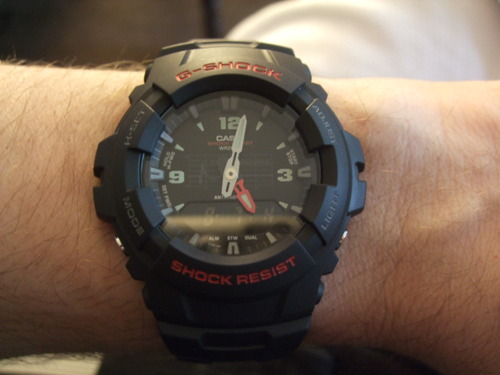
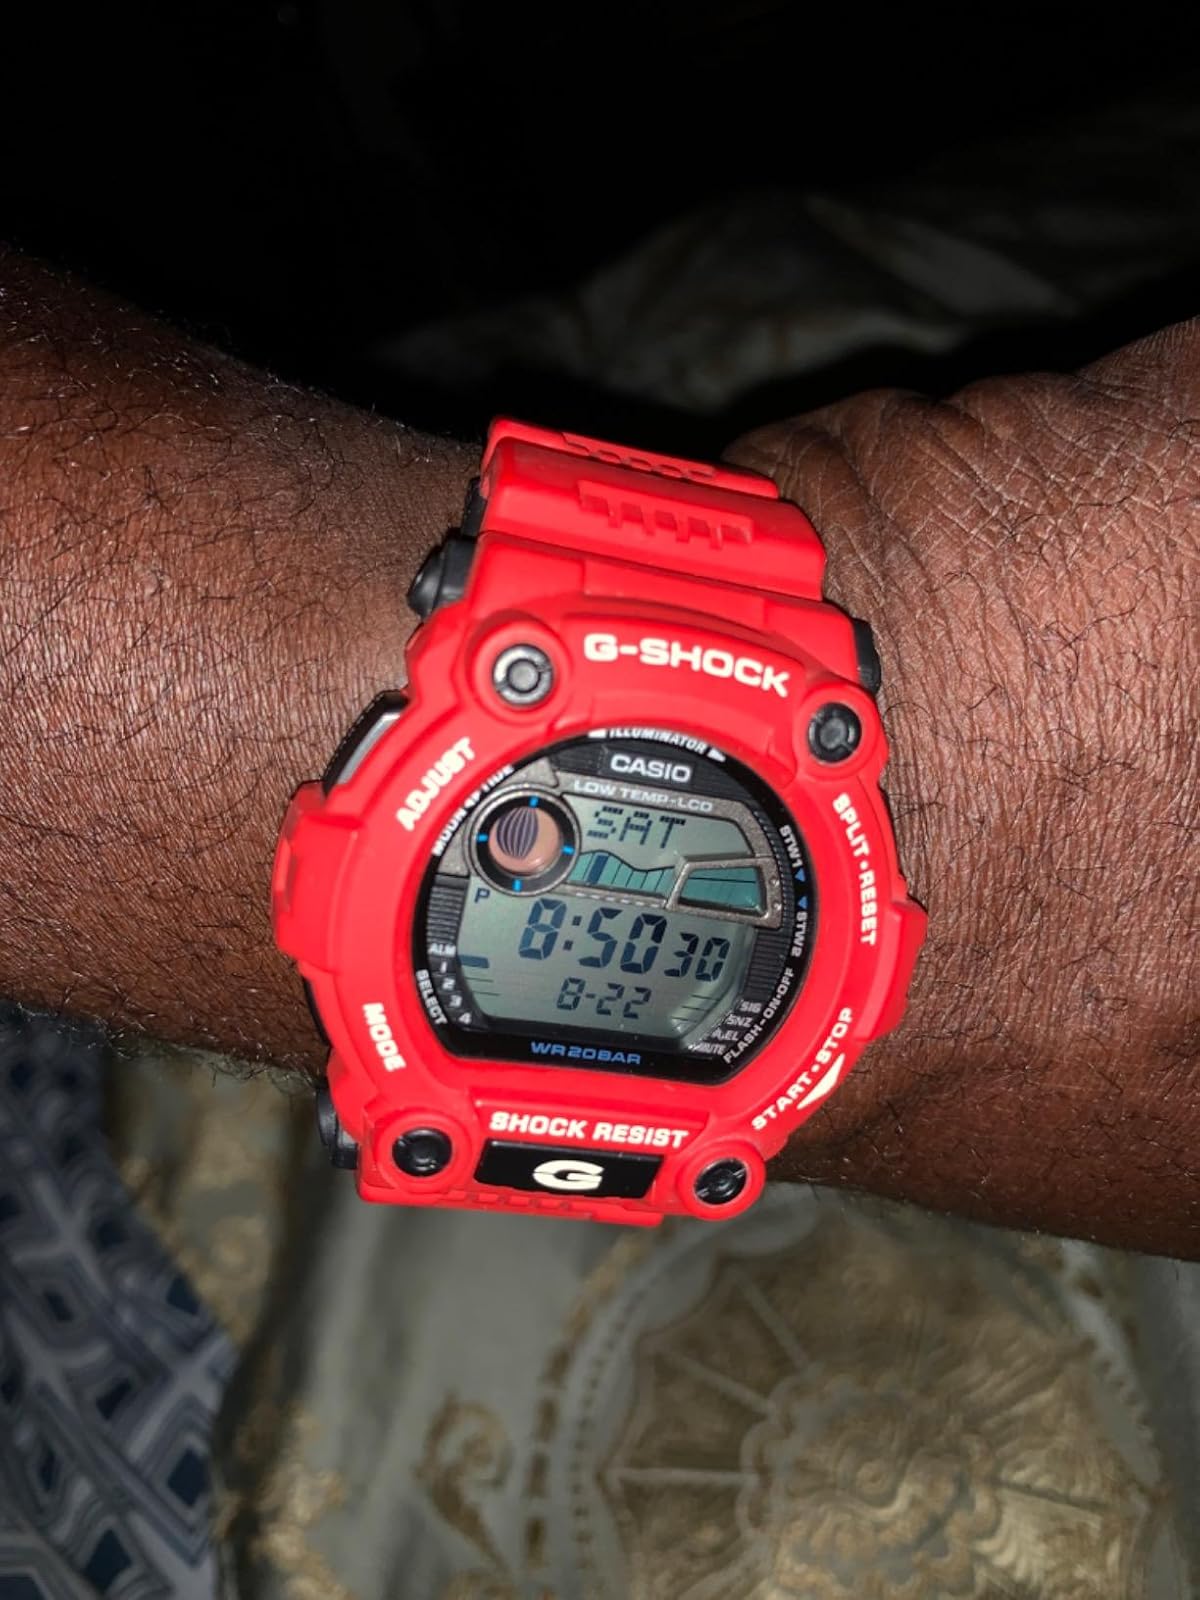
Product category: accessories_watch
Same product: no